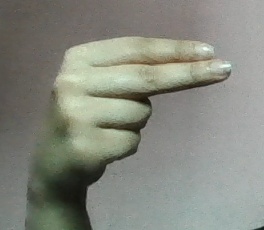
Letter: ain